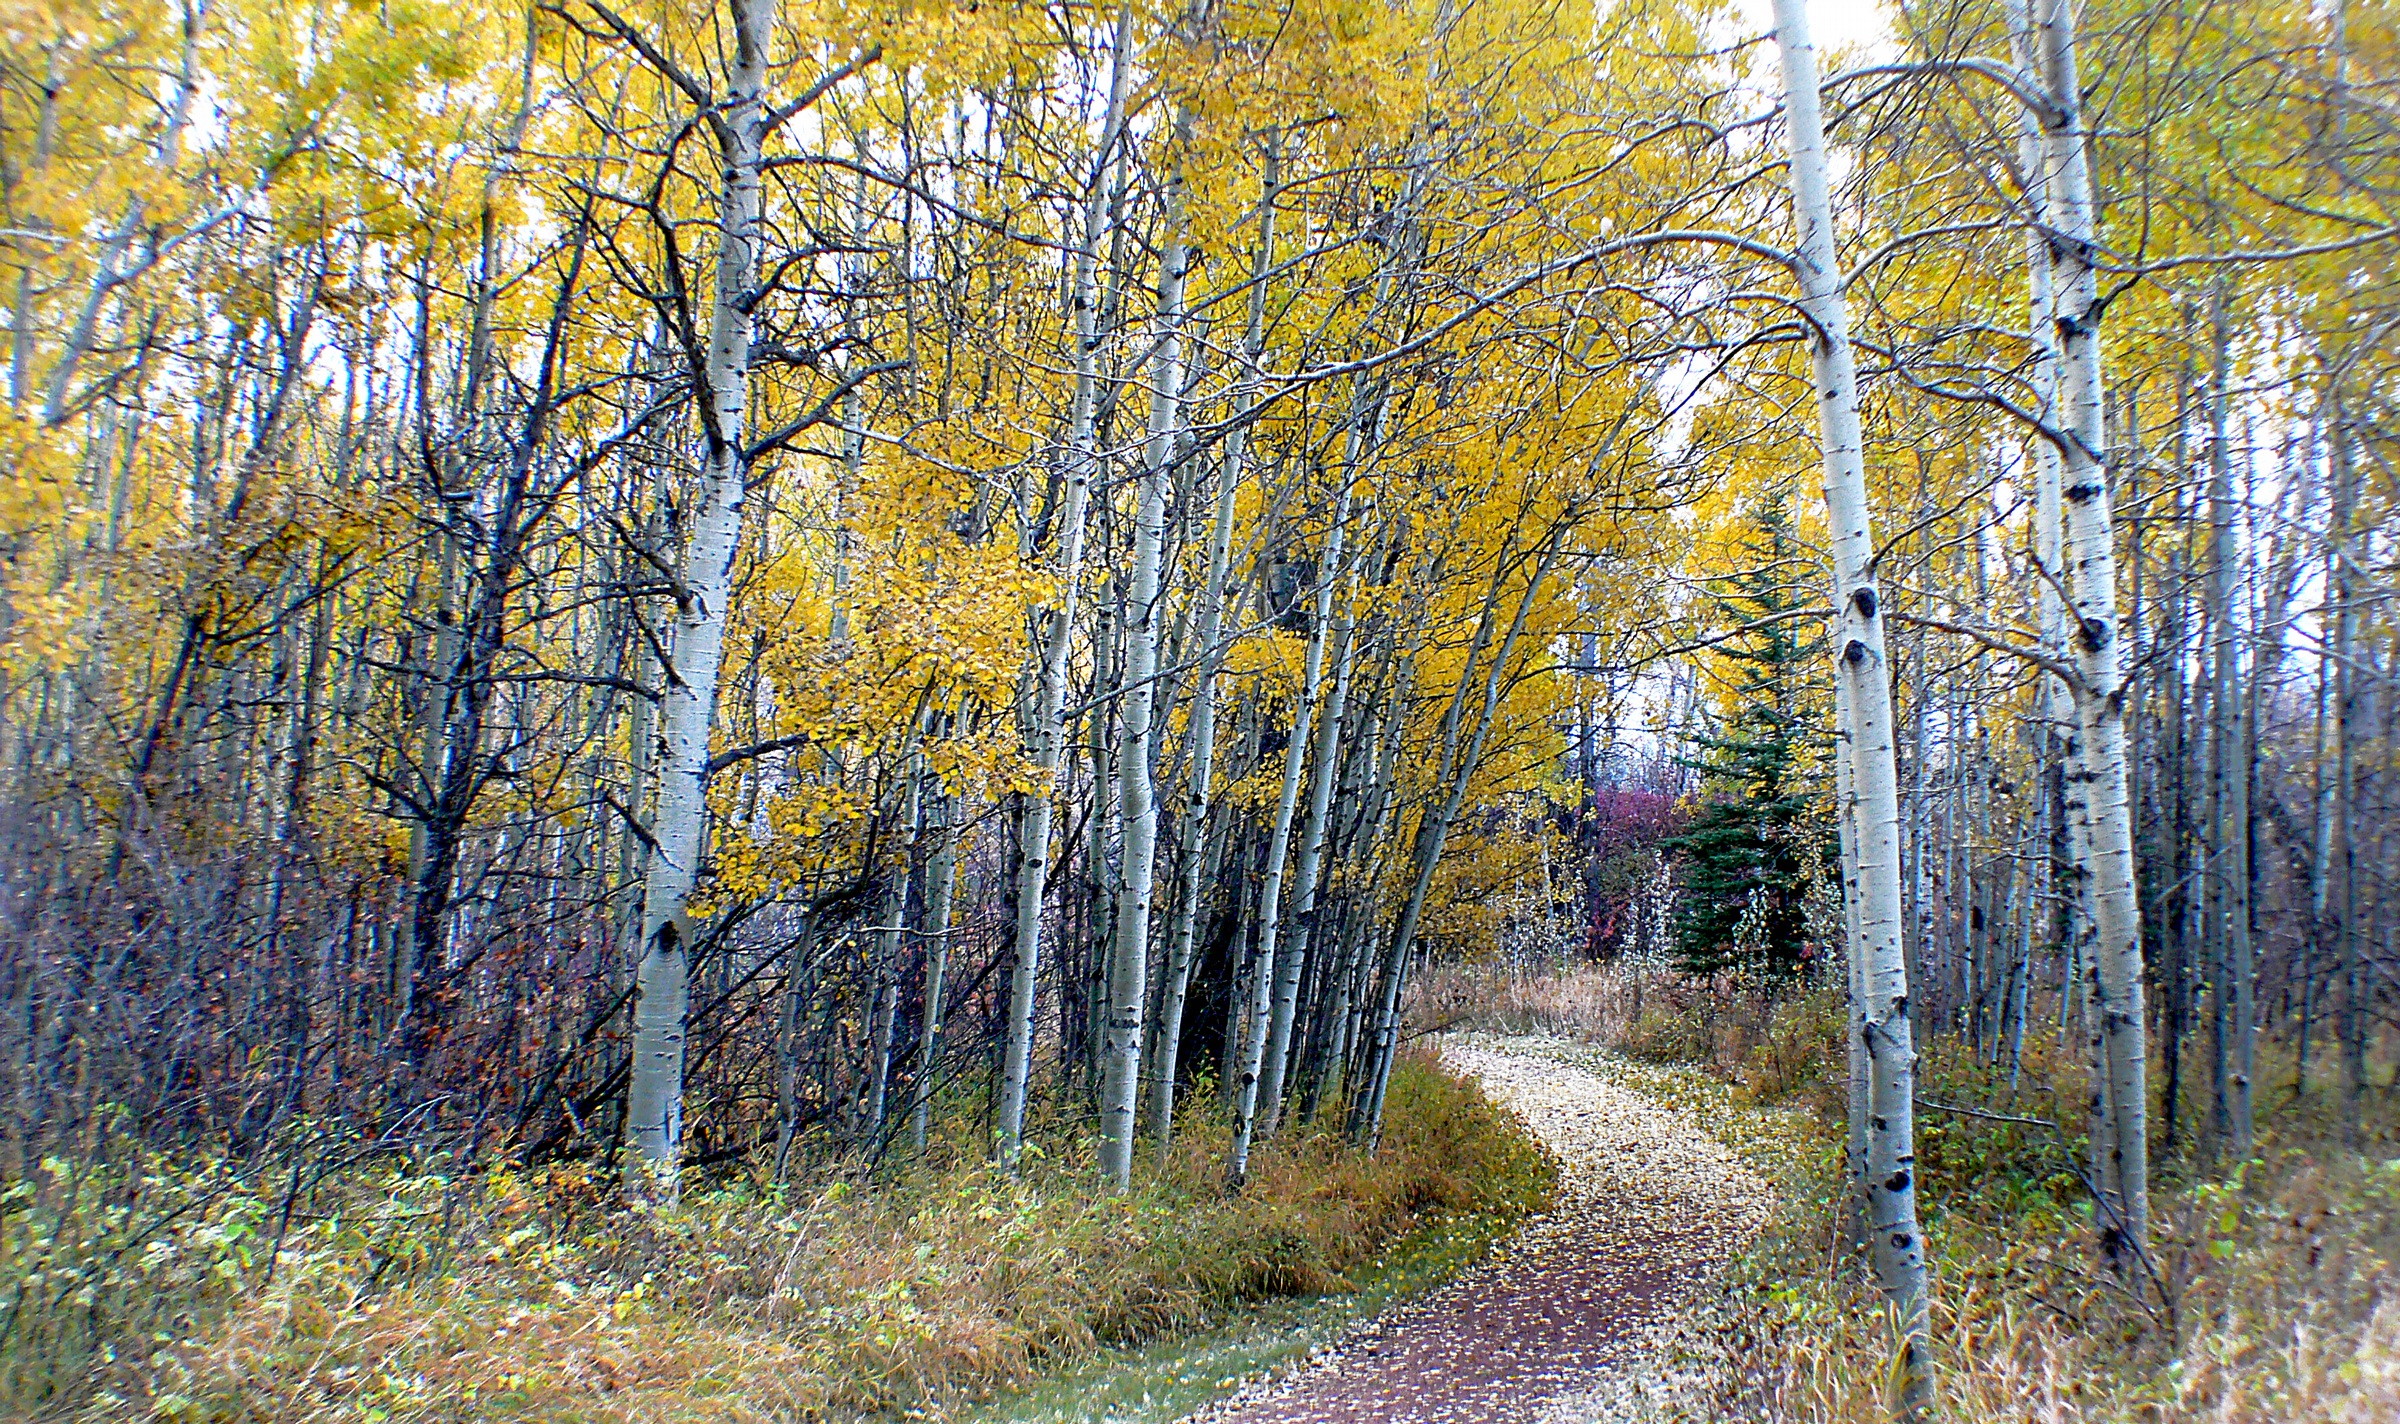
tree, forest, branch, plant, trail, meadow, sunlight, leaf, fall, birch, autumn, yellow, season, canada, deciduous, grove, woodland, habitat, bridgecamera, fishcreekcalgaryautumn, aspen, larch, ecosystem, flowering plant, biome, natural environment, woody plant, temperate broadleaf and mixed forest, temperate coniferous forest, land plant